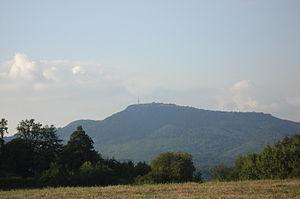
La Sitno est un pic des monts de Štiavnica, dont il est le point culminant avec 1 009 mètres d'altitude.